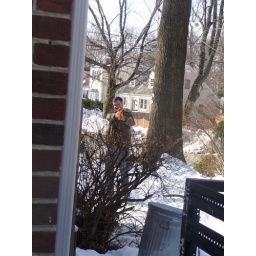
There is a big man with a plastic gun running around outside my house